Sri Lanka Armoured Corps

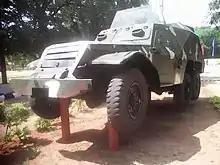
SLAC retired BTR-152.

The 1st Recce Regiment was deployed on several occasions in the 1950s and 1960s on flood relief and internal security operations. It was deployed for counter-insurgency operations in Kurunegala and Anuradhapura districts under the command of Lieutenant Colonel Cyril Ranatunga during the 1971 Insurrection against the JVP. In 1971, the regiment received twelve British Alvis Saladin armoured cars in May and ten Soviet BTR-152 armoured personnel carriers (APCs) in November to supplement its counter-insurgency operations with a third squadron. When Sri Lanka became a republic in 1972, the CAC became the Sri Lanka Armoured Corps. Following the insurrection, the regiment deployed a saber squadron to provide security for the Criminal Justice Commission from 1973 to 1976. A forth squadron was raised in 1974.